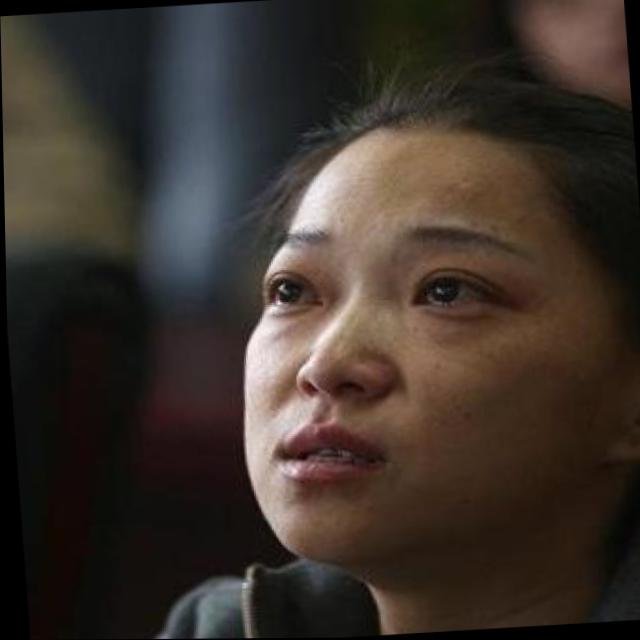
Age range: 21-44